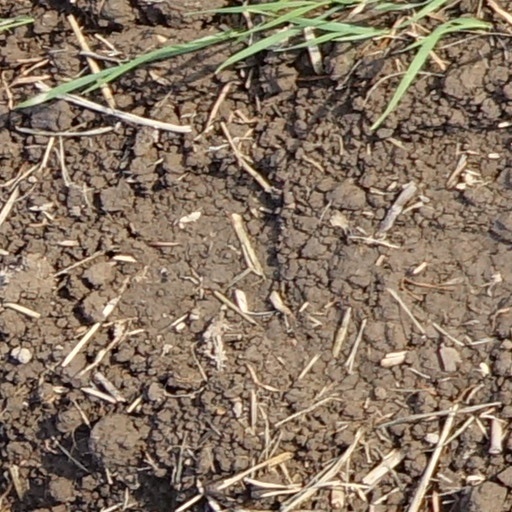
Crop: wheat